USS Peto

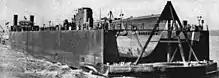
USS Peto (SS-265) being transported down the Mississippi River c1943

Late in December 1942, "Peto" decommissioned, was loaded on a barge, and departed Manitowoc for New Orleans, Louisiana, the first submarine to traverse the mid-western waterways to reach New Orleans and the sea from the building yards. This was done because the Chain of Rocks Waterway as well as some of the passages near Chicago were only deep, whereas the minimum draft of the submarine was . "Peto" recommissioned, completed fitting out and shakedown, transited the Panama Canal, and arrived at Brisbane, Australia, on 14 March 1943.